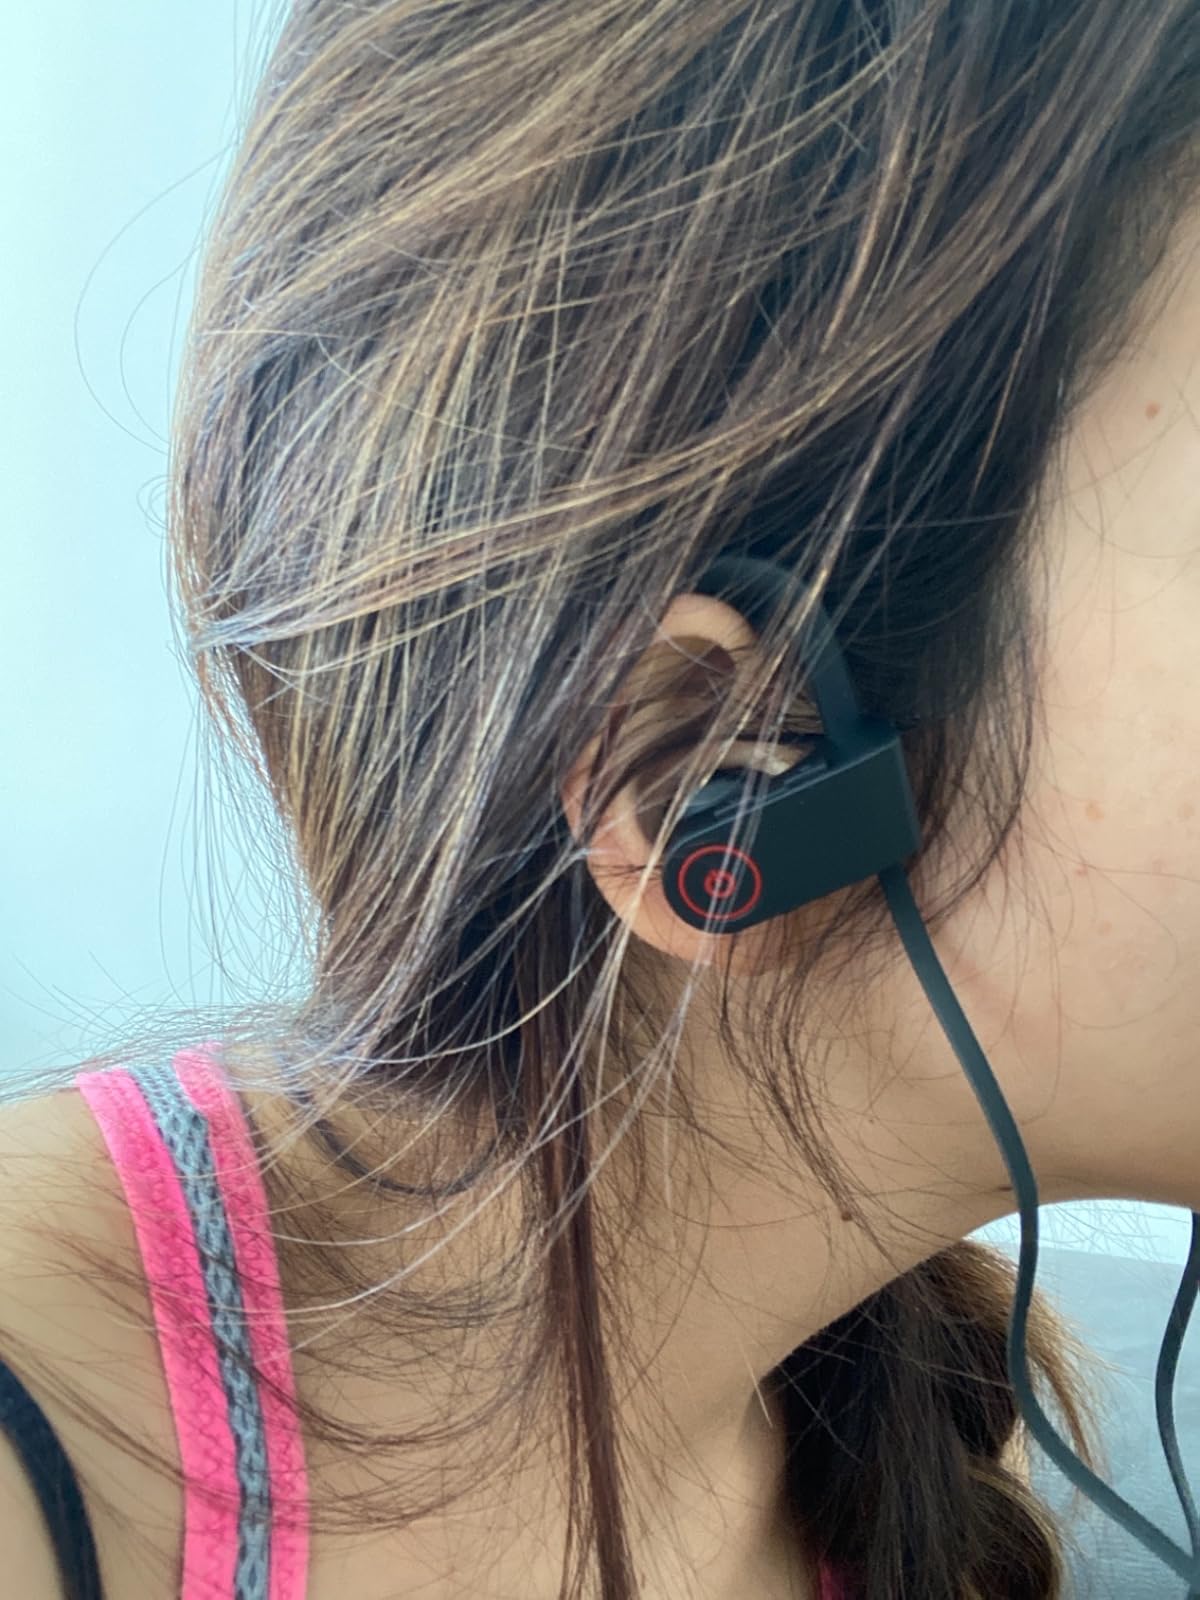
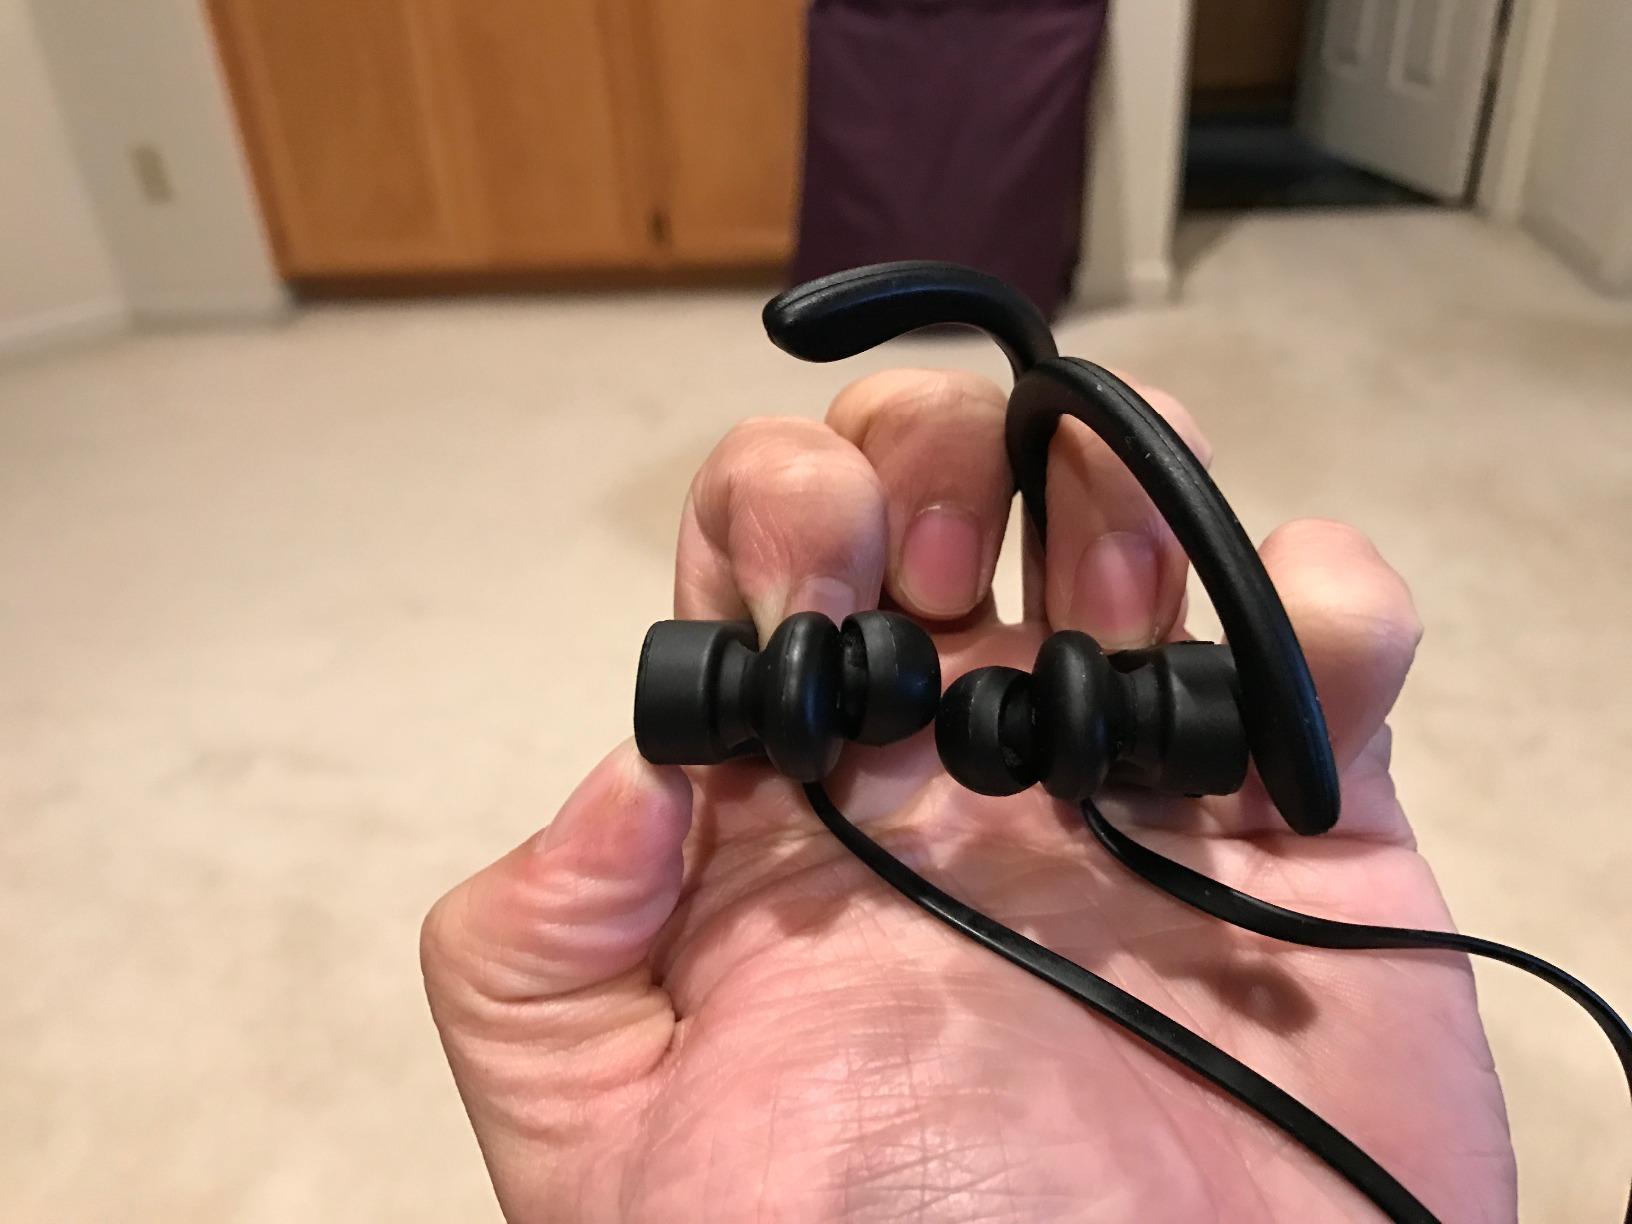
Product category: headphones
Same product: yes